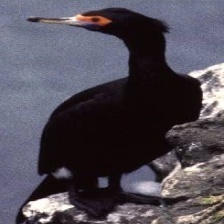
Species: RED FACED CORMORANT
Scientific name: PHALACROCORAX URILE